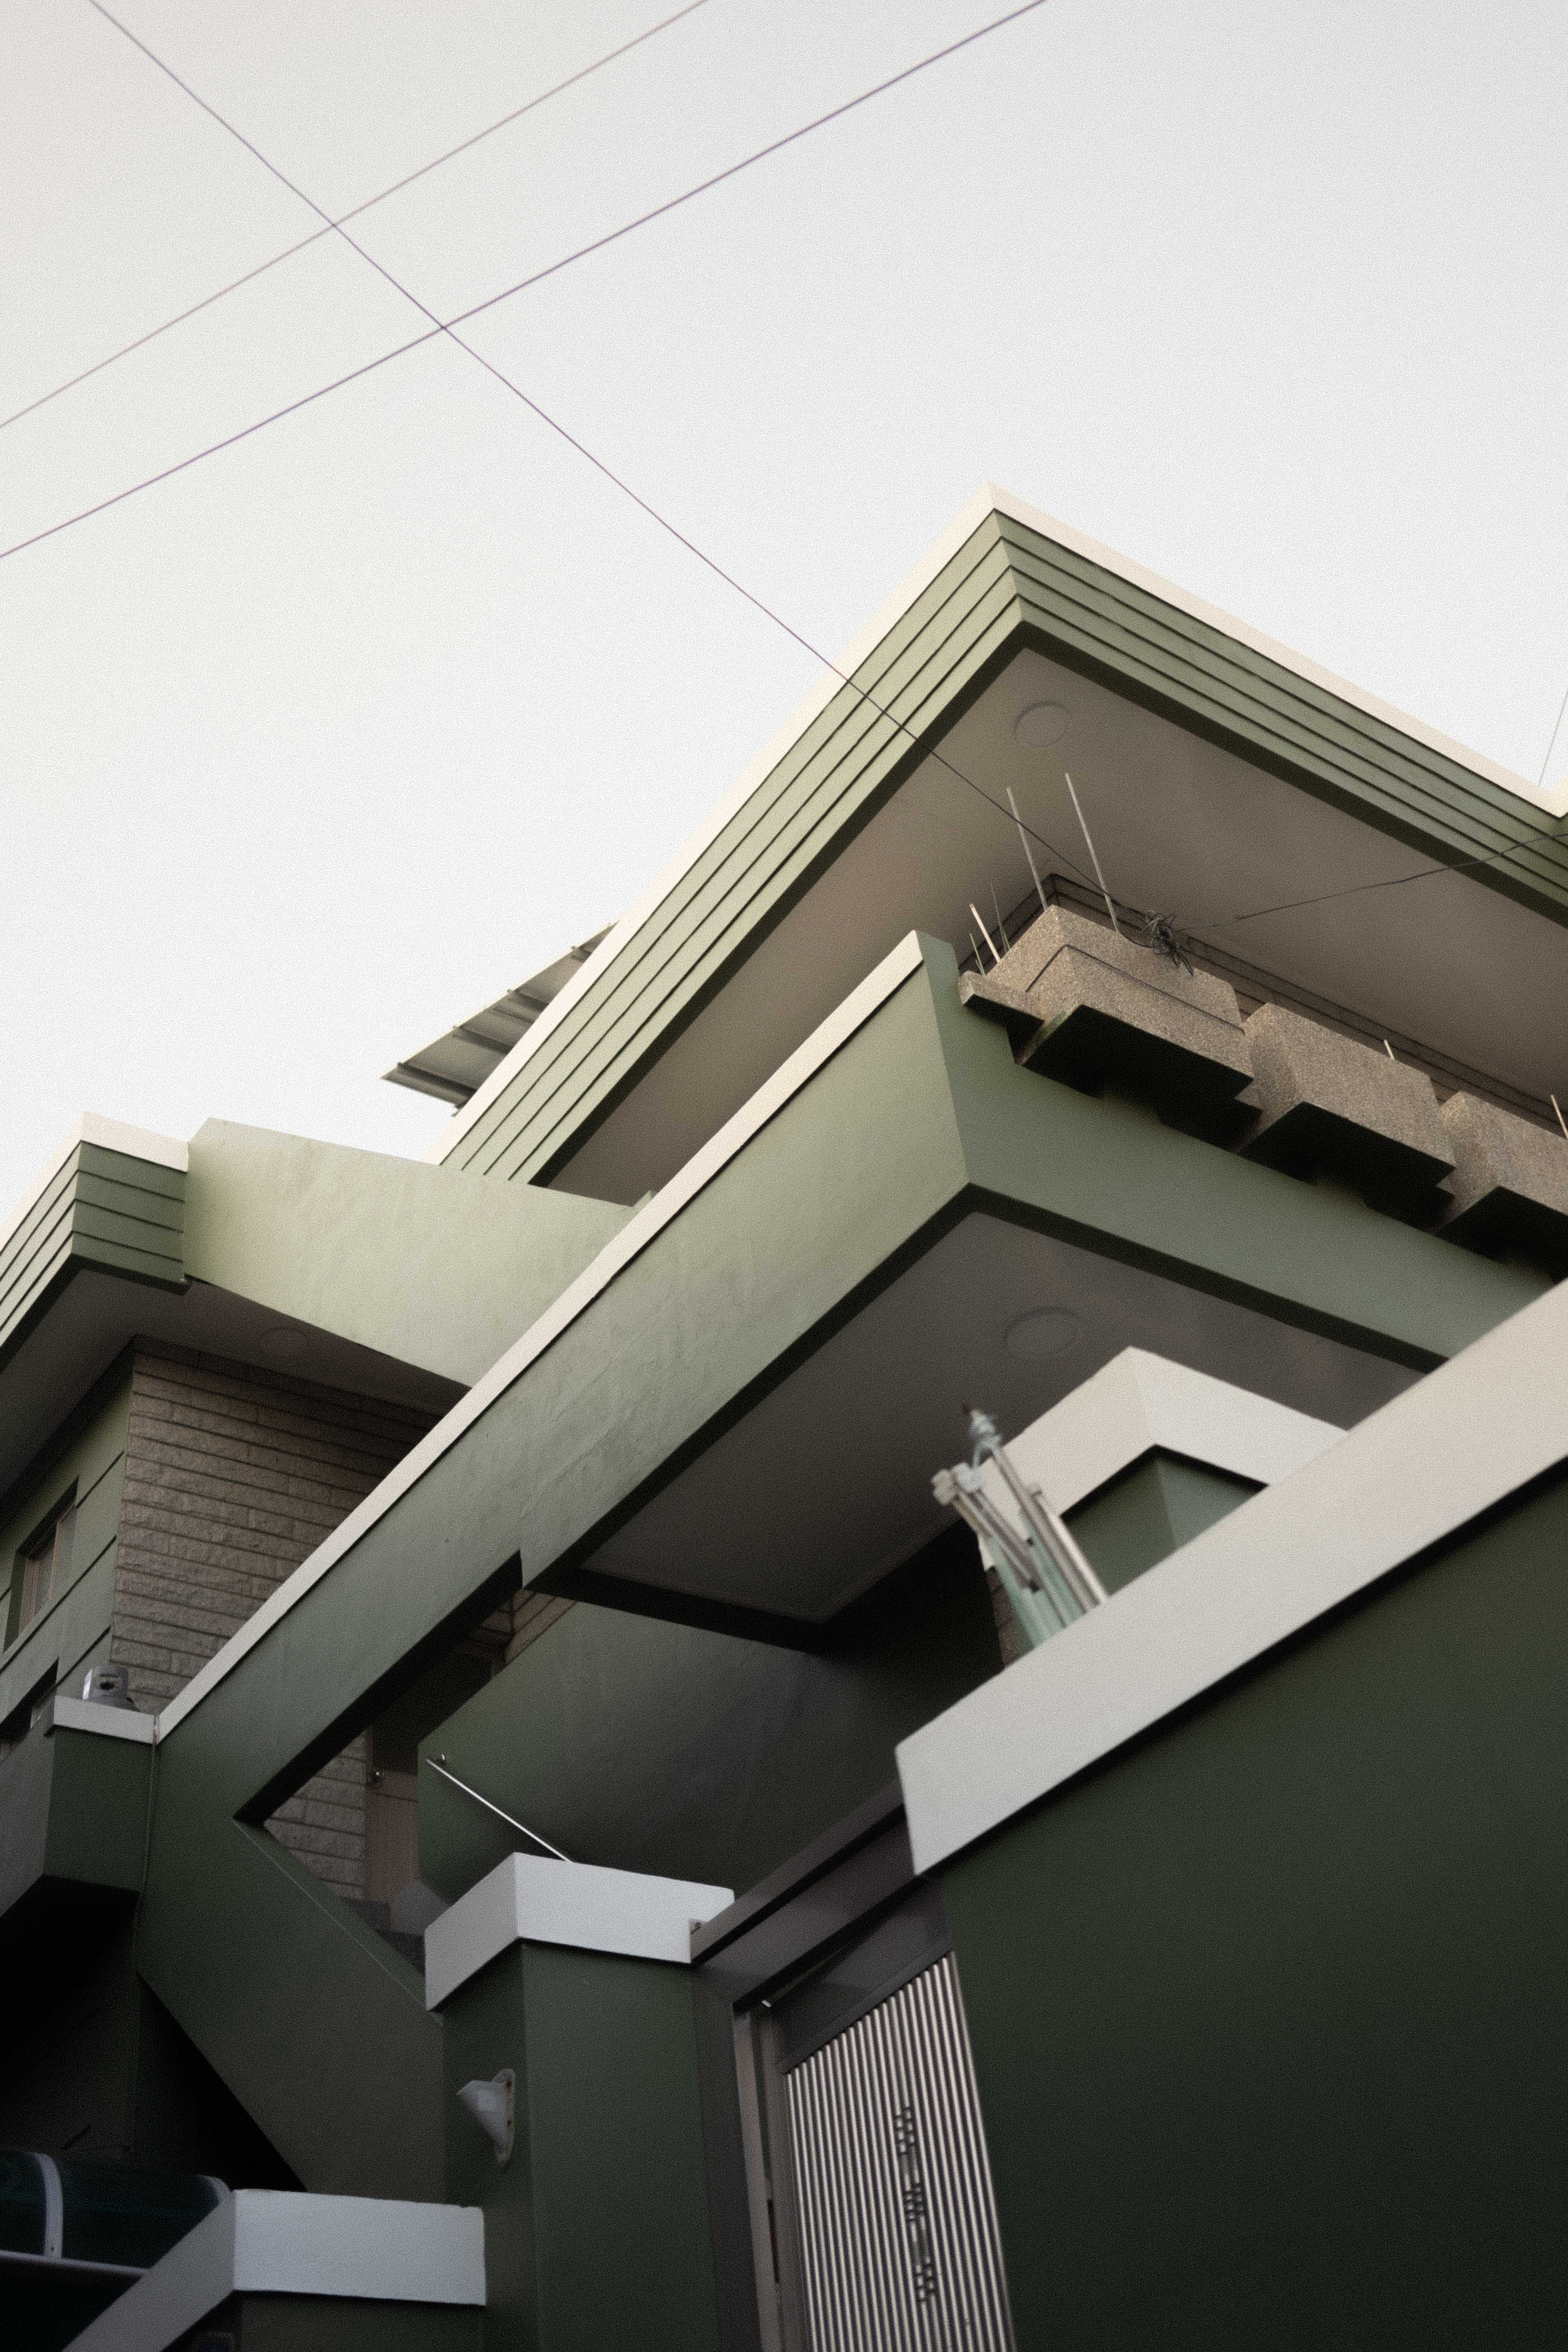
architecture, house, building, roof, sky, line, home, Material property, facade, residential area, window, daylighting, apartment, balcony, urban design